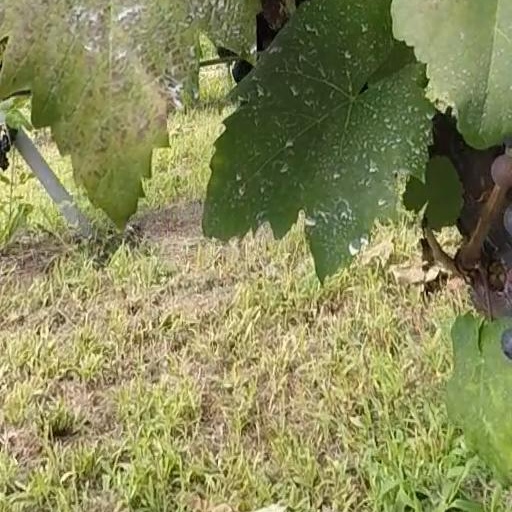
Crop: grape